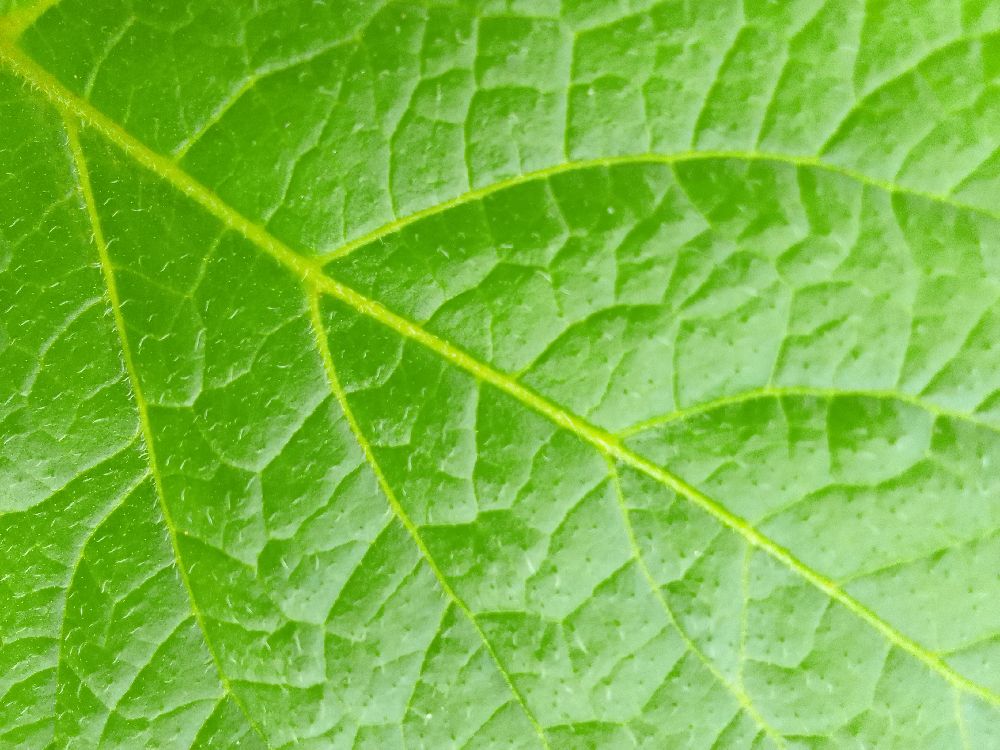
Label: Healthy